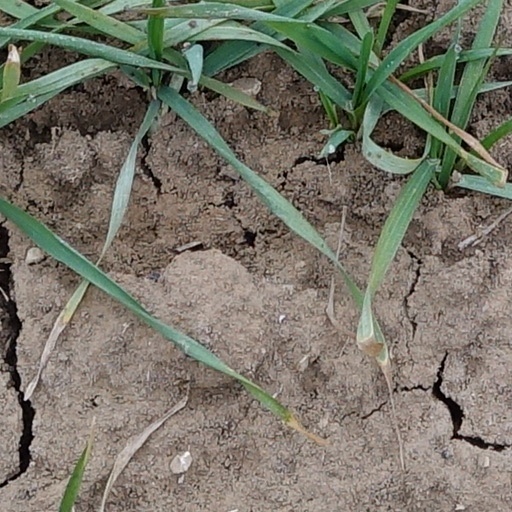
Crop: wheat